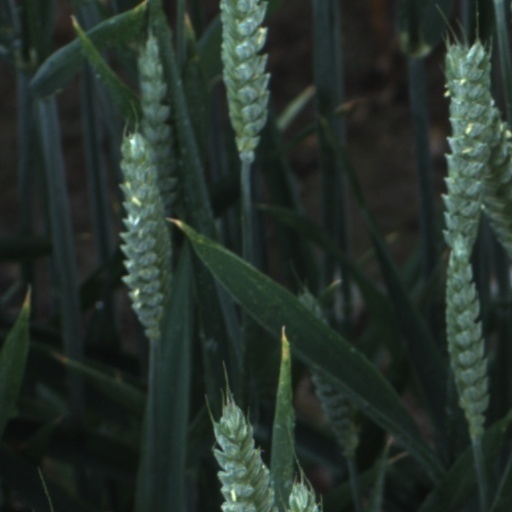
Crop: wheat